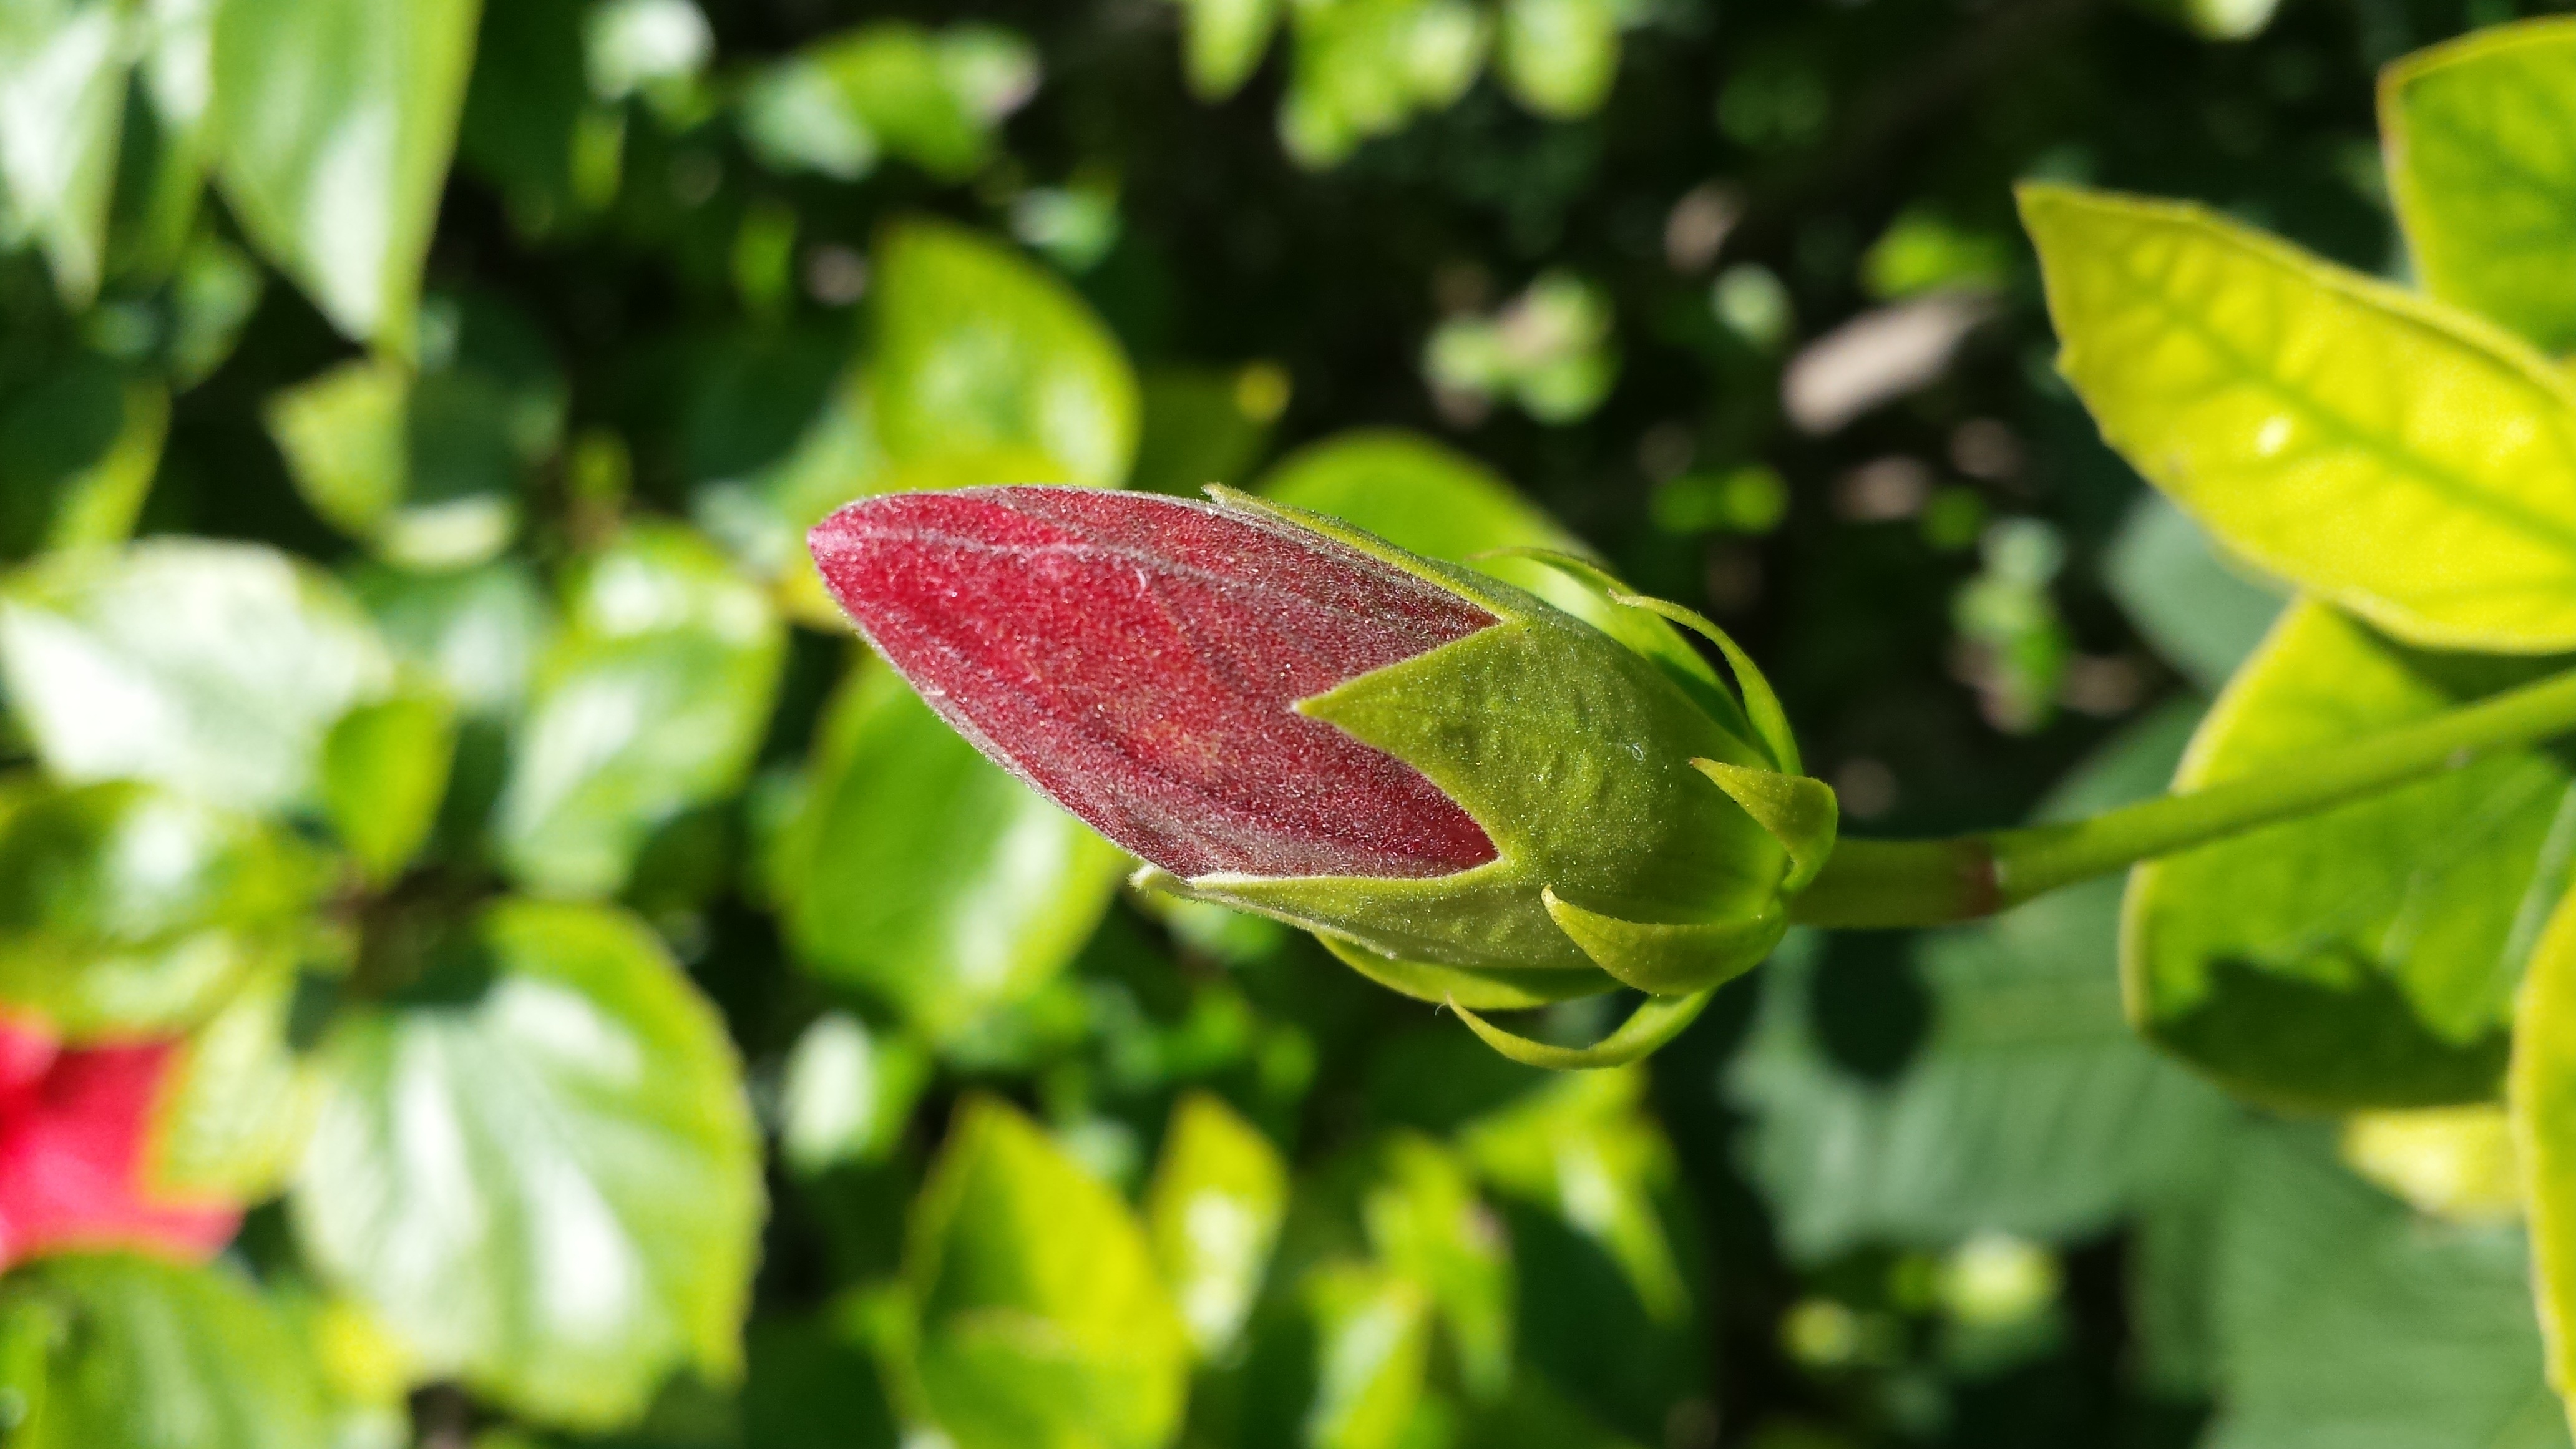
nature, branch, plant, leaf, flower, petal, spring, green, produce, insect, botany, butterfly, garden, pink, flora, invertebrate, bud, tropics, pink flower, macro photography, flowering plant, moths and butterflies